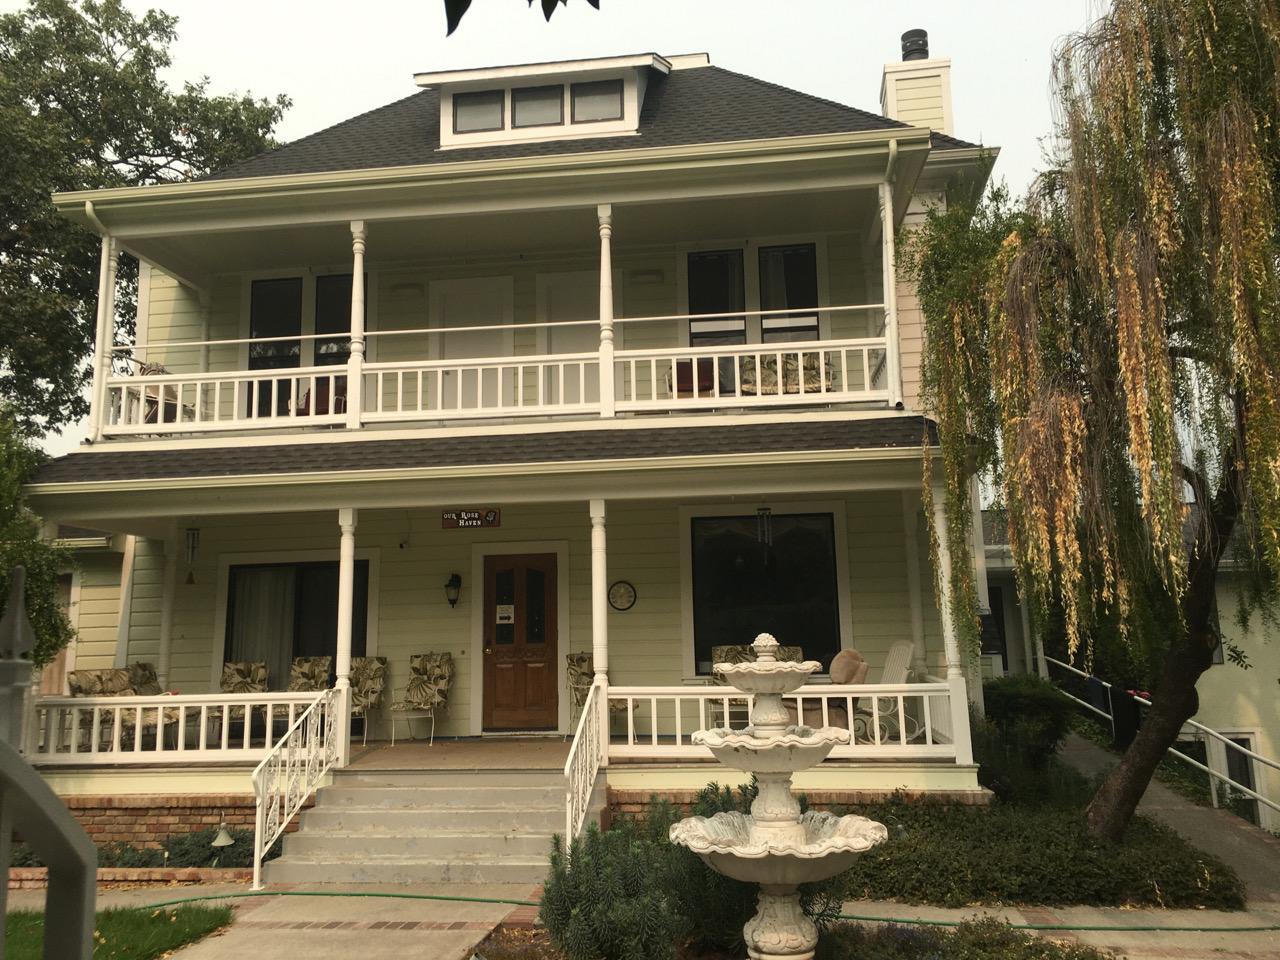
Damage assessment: no_damage